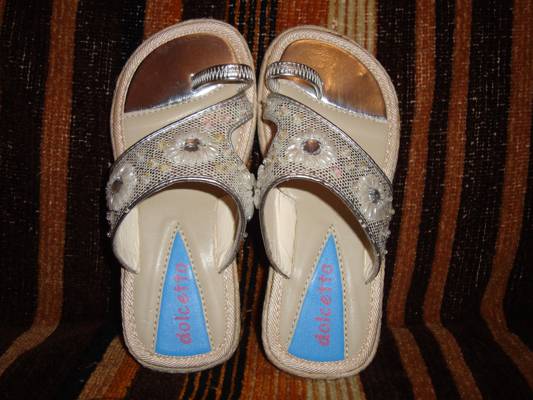
Waste category: clothes